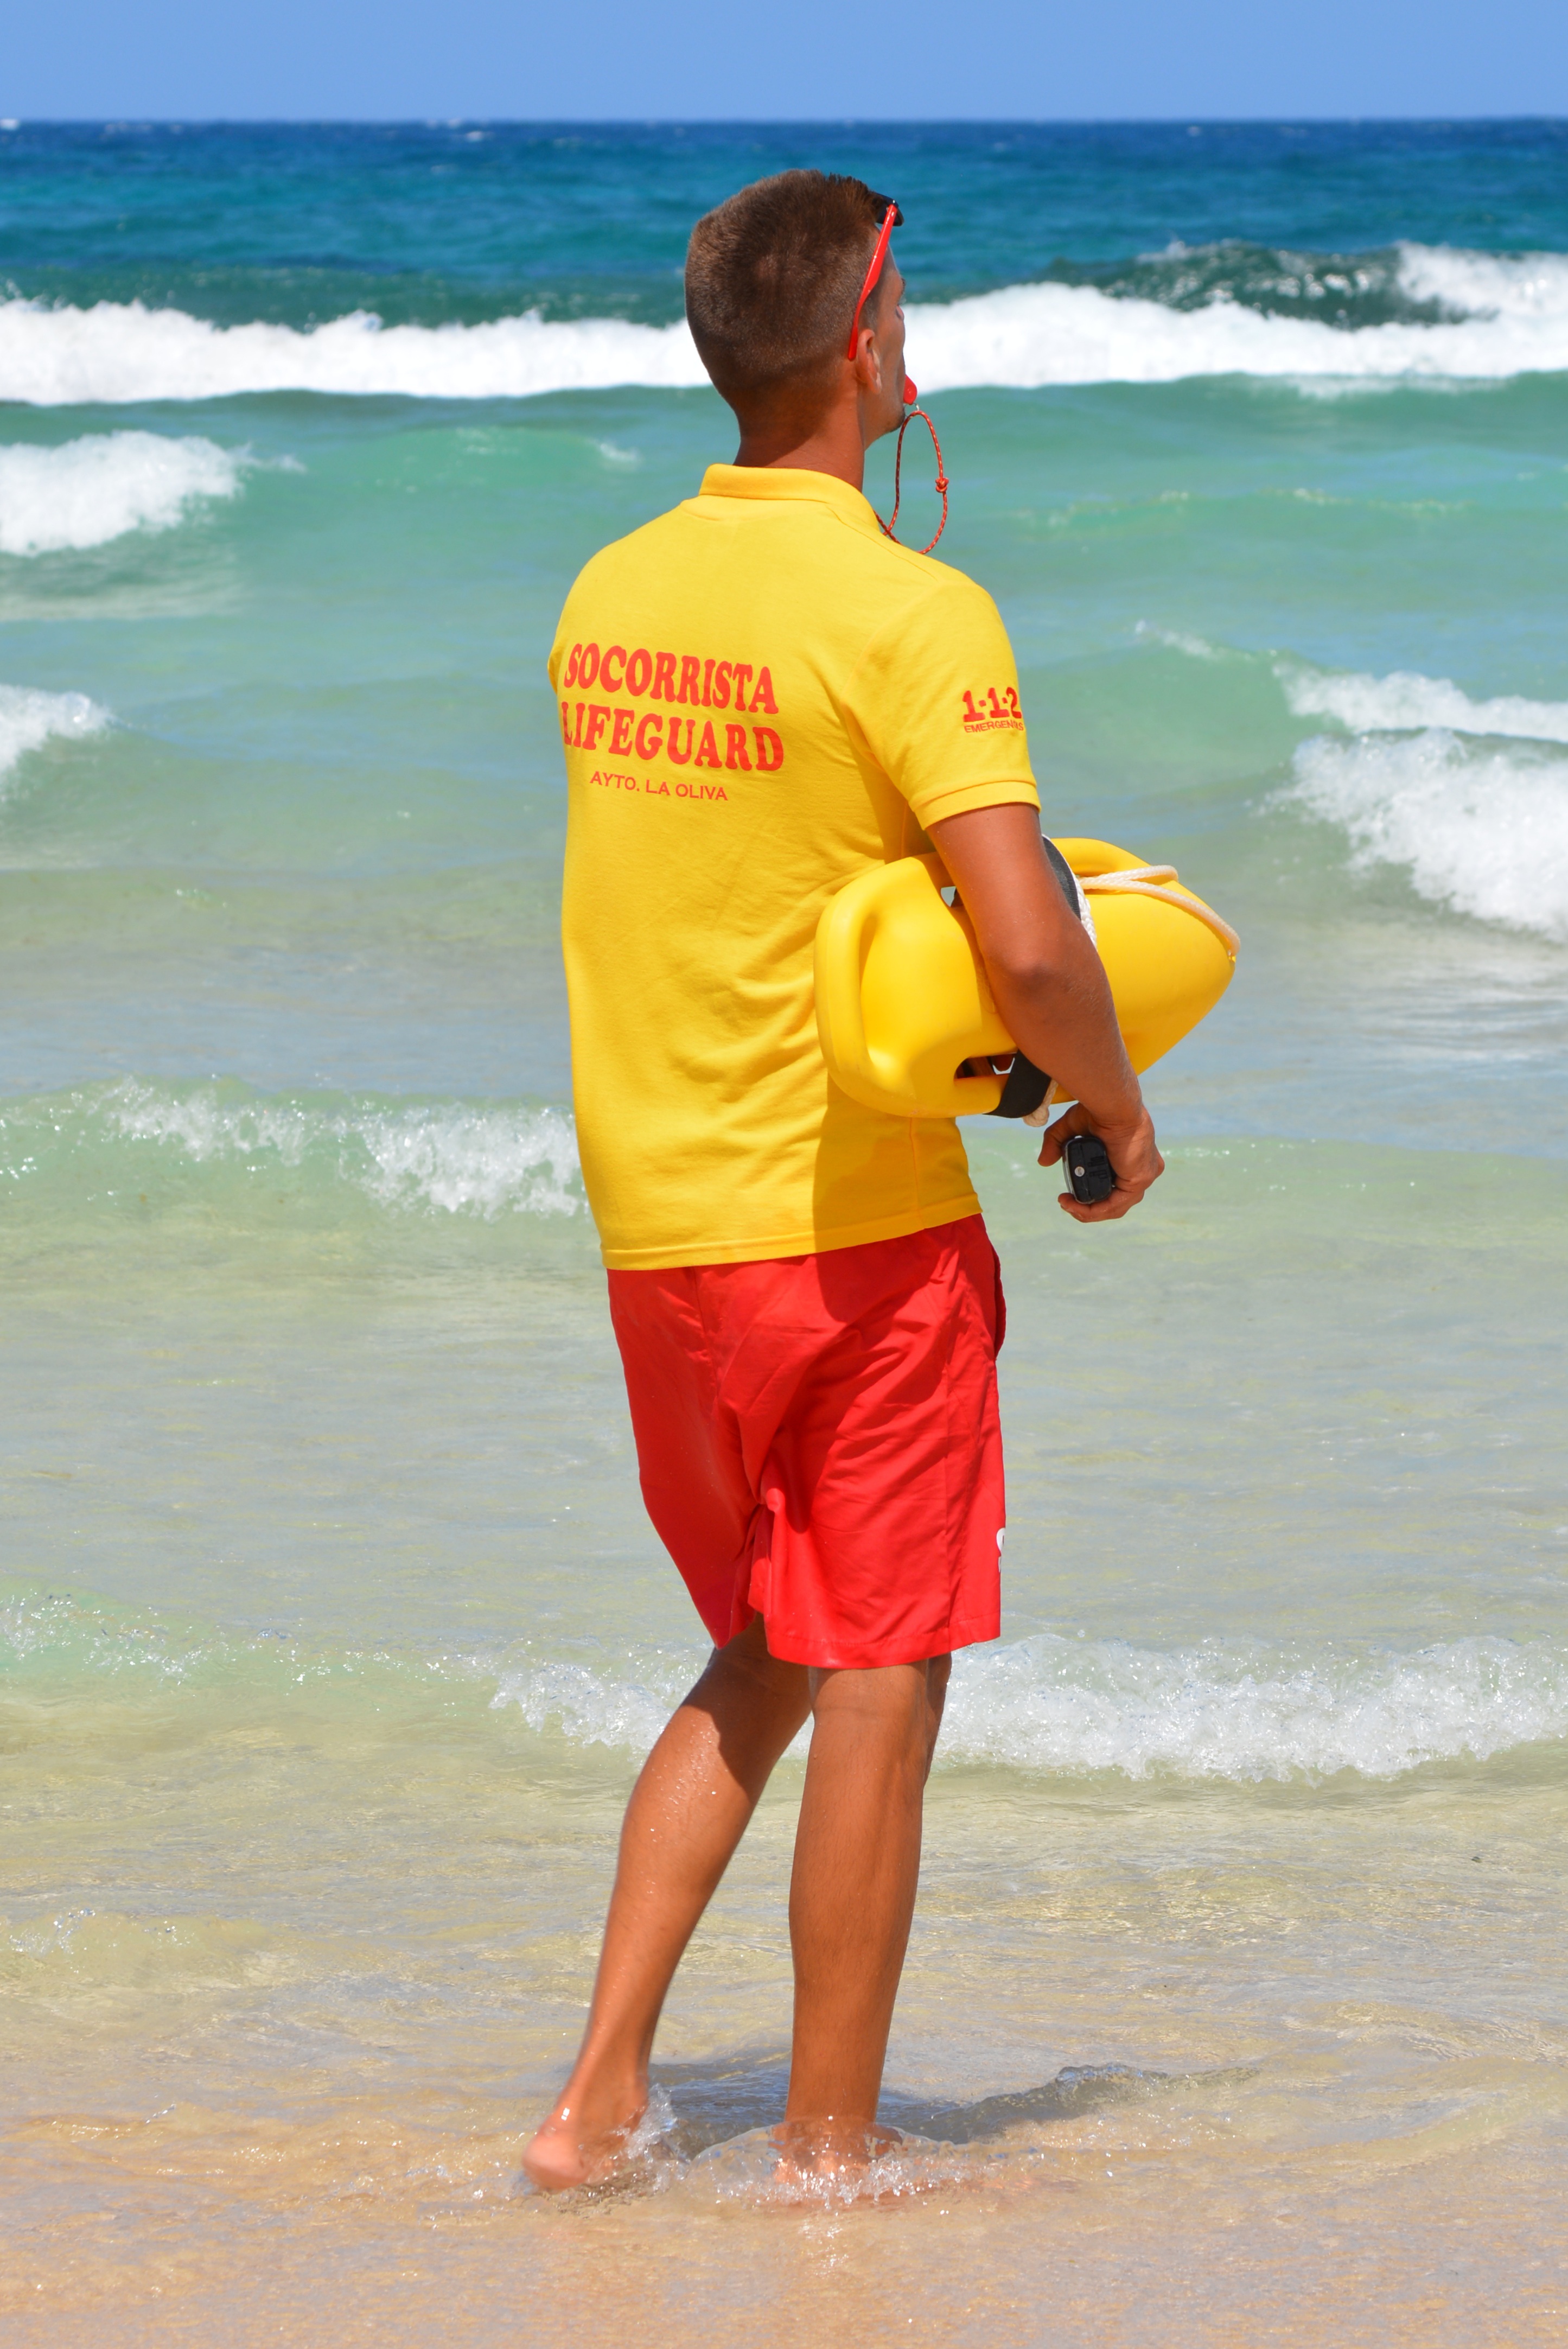
man, beach, sea, coast, sand, ocean, people, shore, wave, vacation, body of water, uniform, job, rescuer